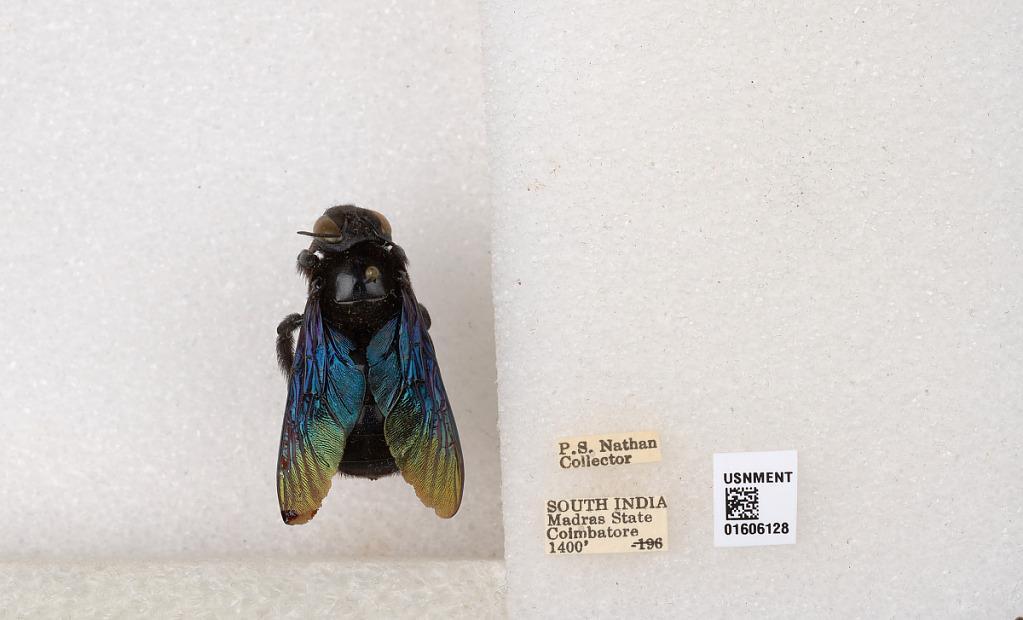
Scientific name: Xylocopa (Biluna) auripennis auripennis Lepeletier
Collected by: P. Nathan
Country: India
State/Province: Tamil Nadu
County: Coimbatore
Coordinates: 10.9955, 76.9034